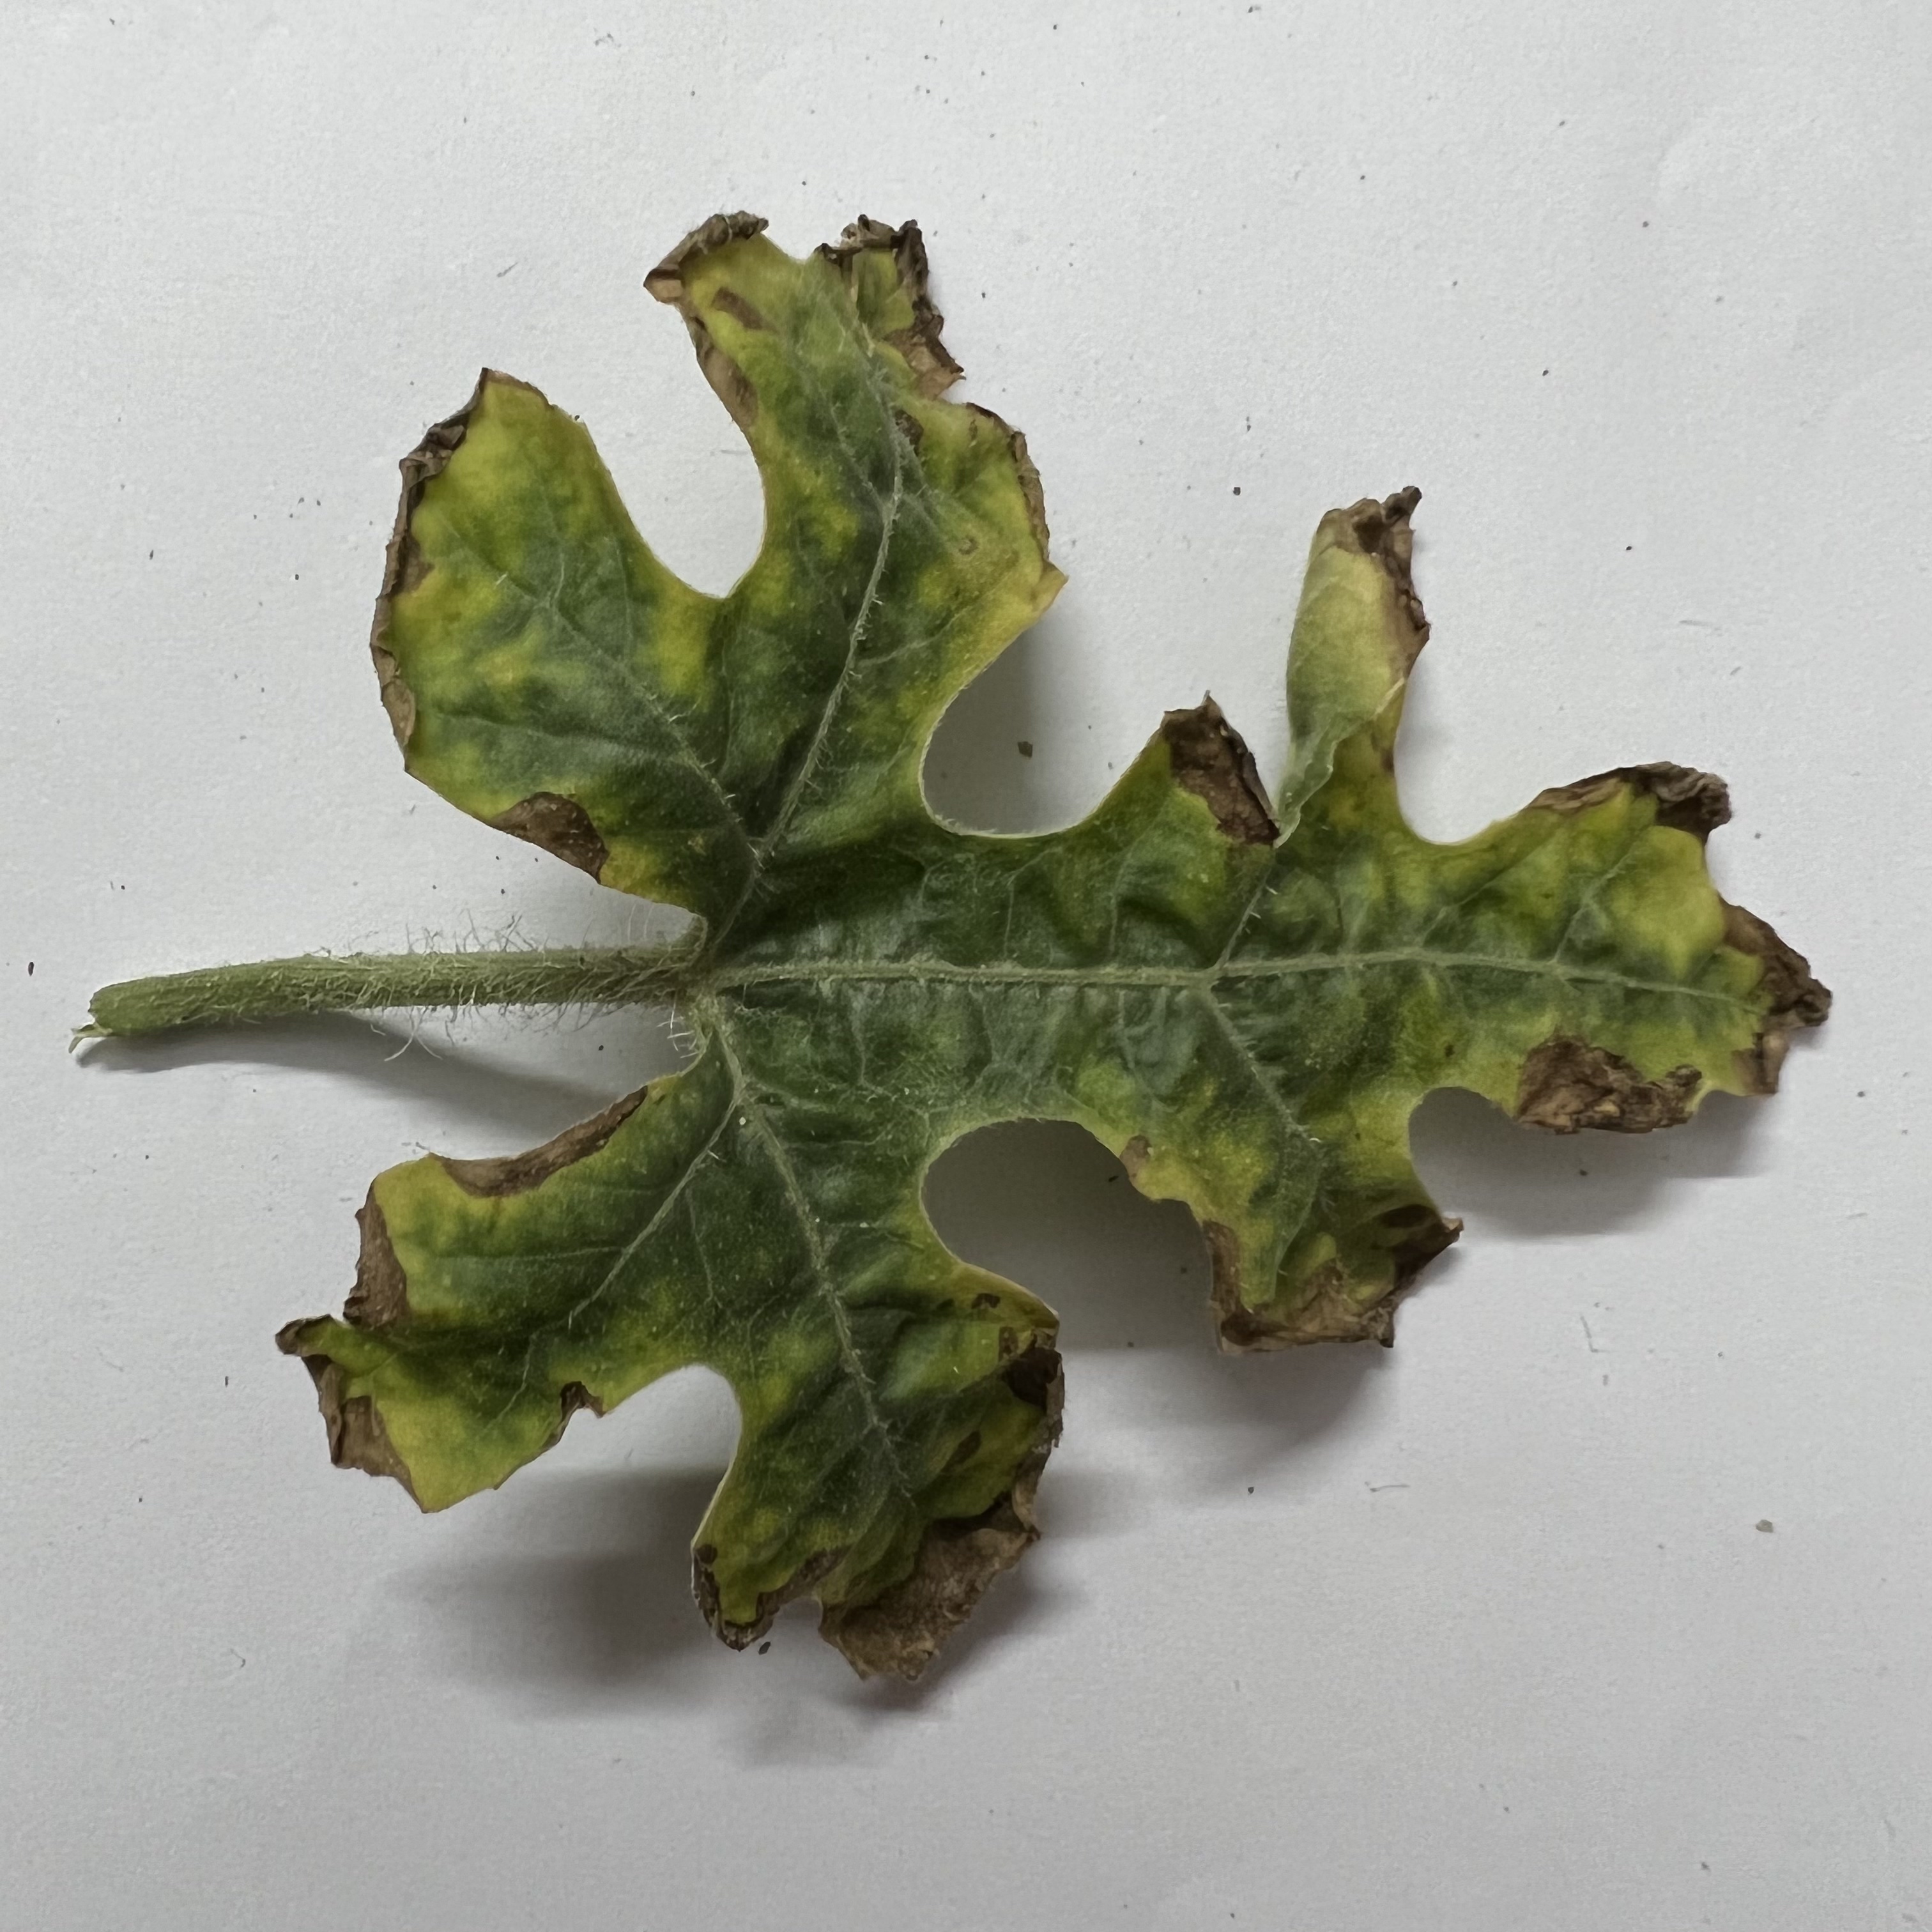
Label: Downy_Mildew